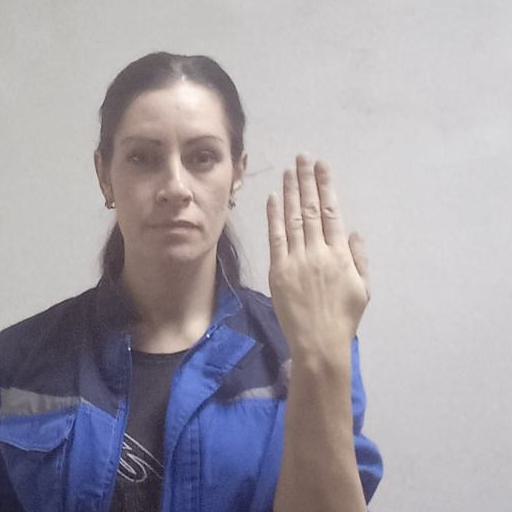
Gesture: stop_inverted